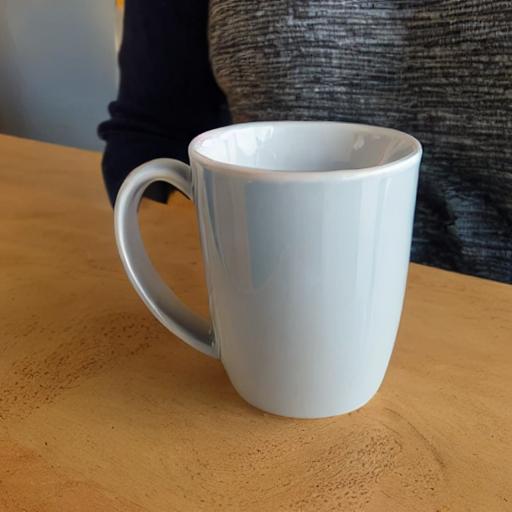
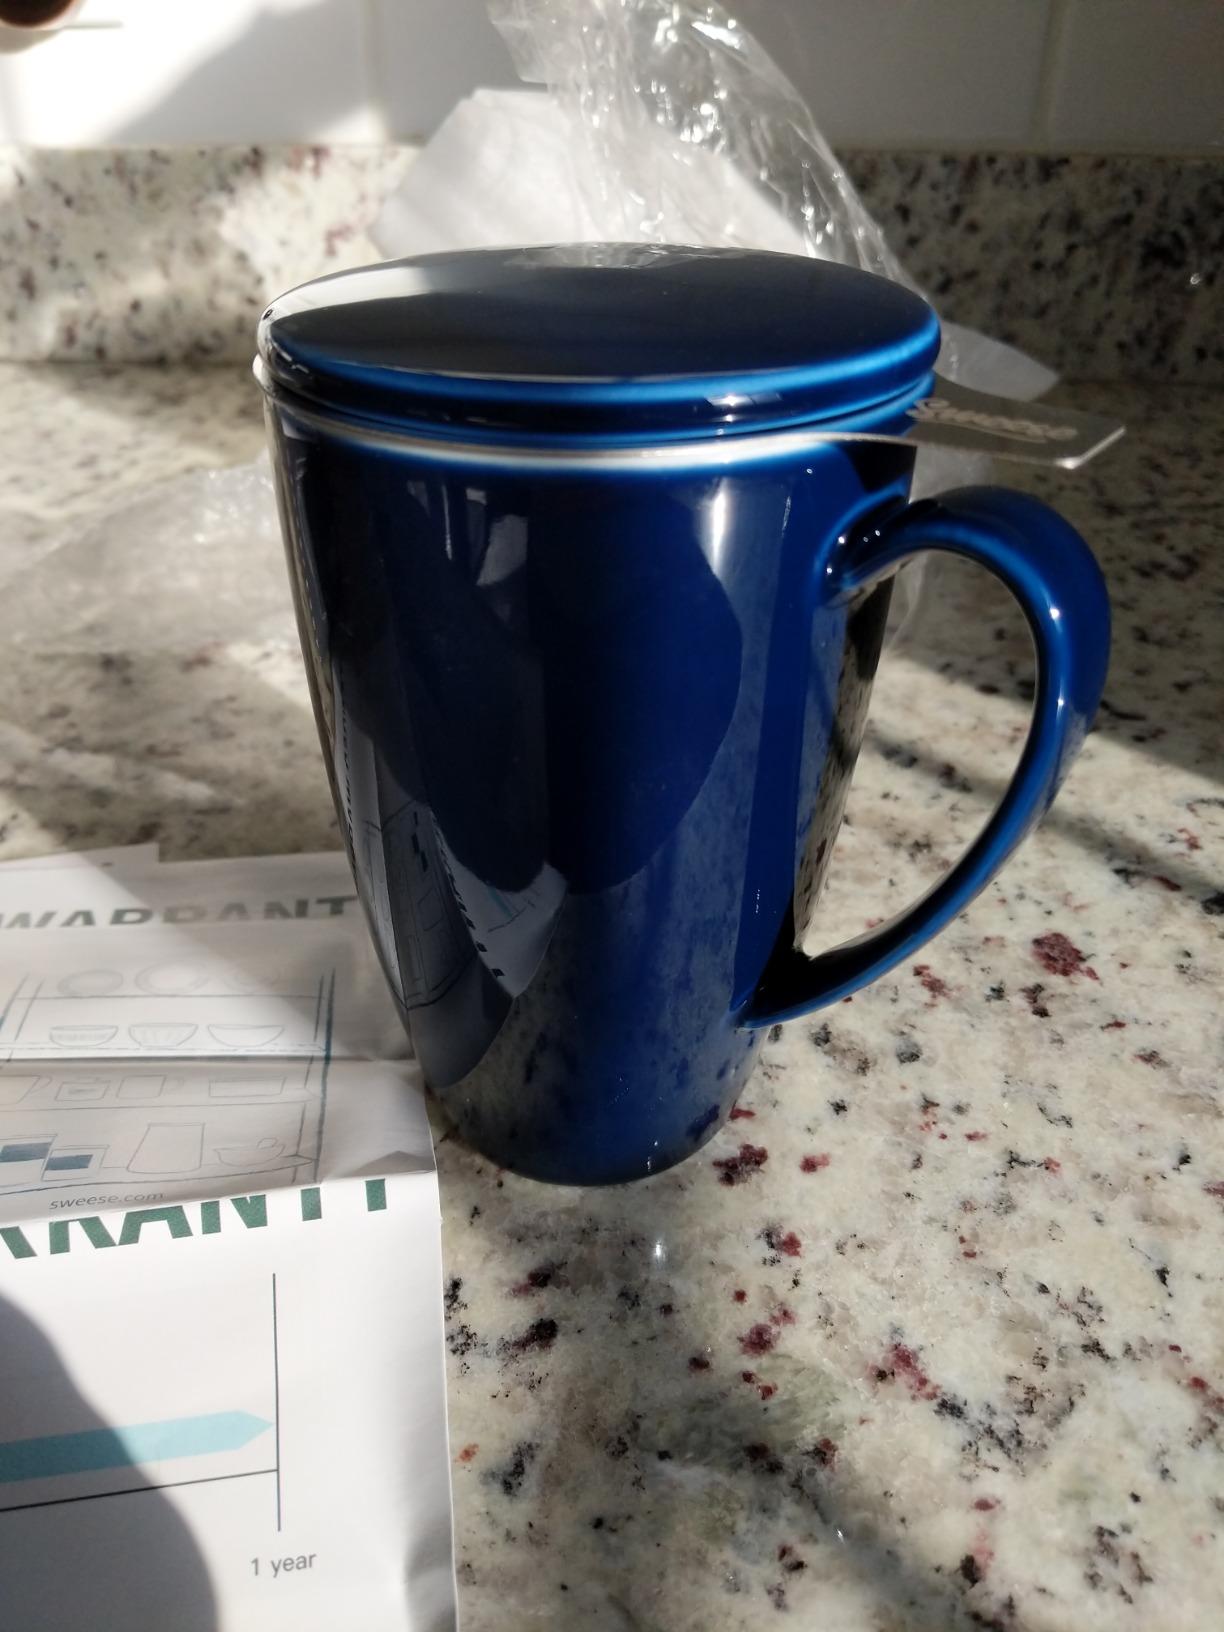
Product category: items_mug
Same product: no